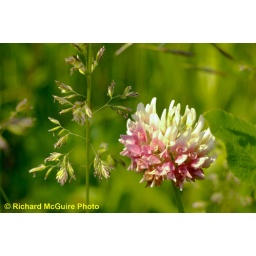
A clover flower sticks its head up among tall grass in a field in southern Ontario.